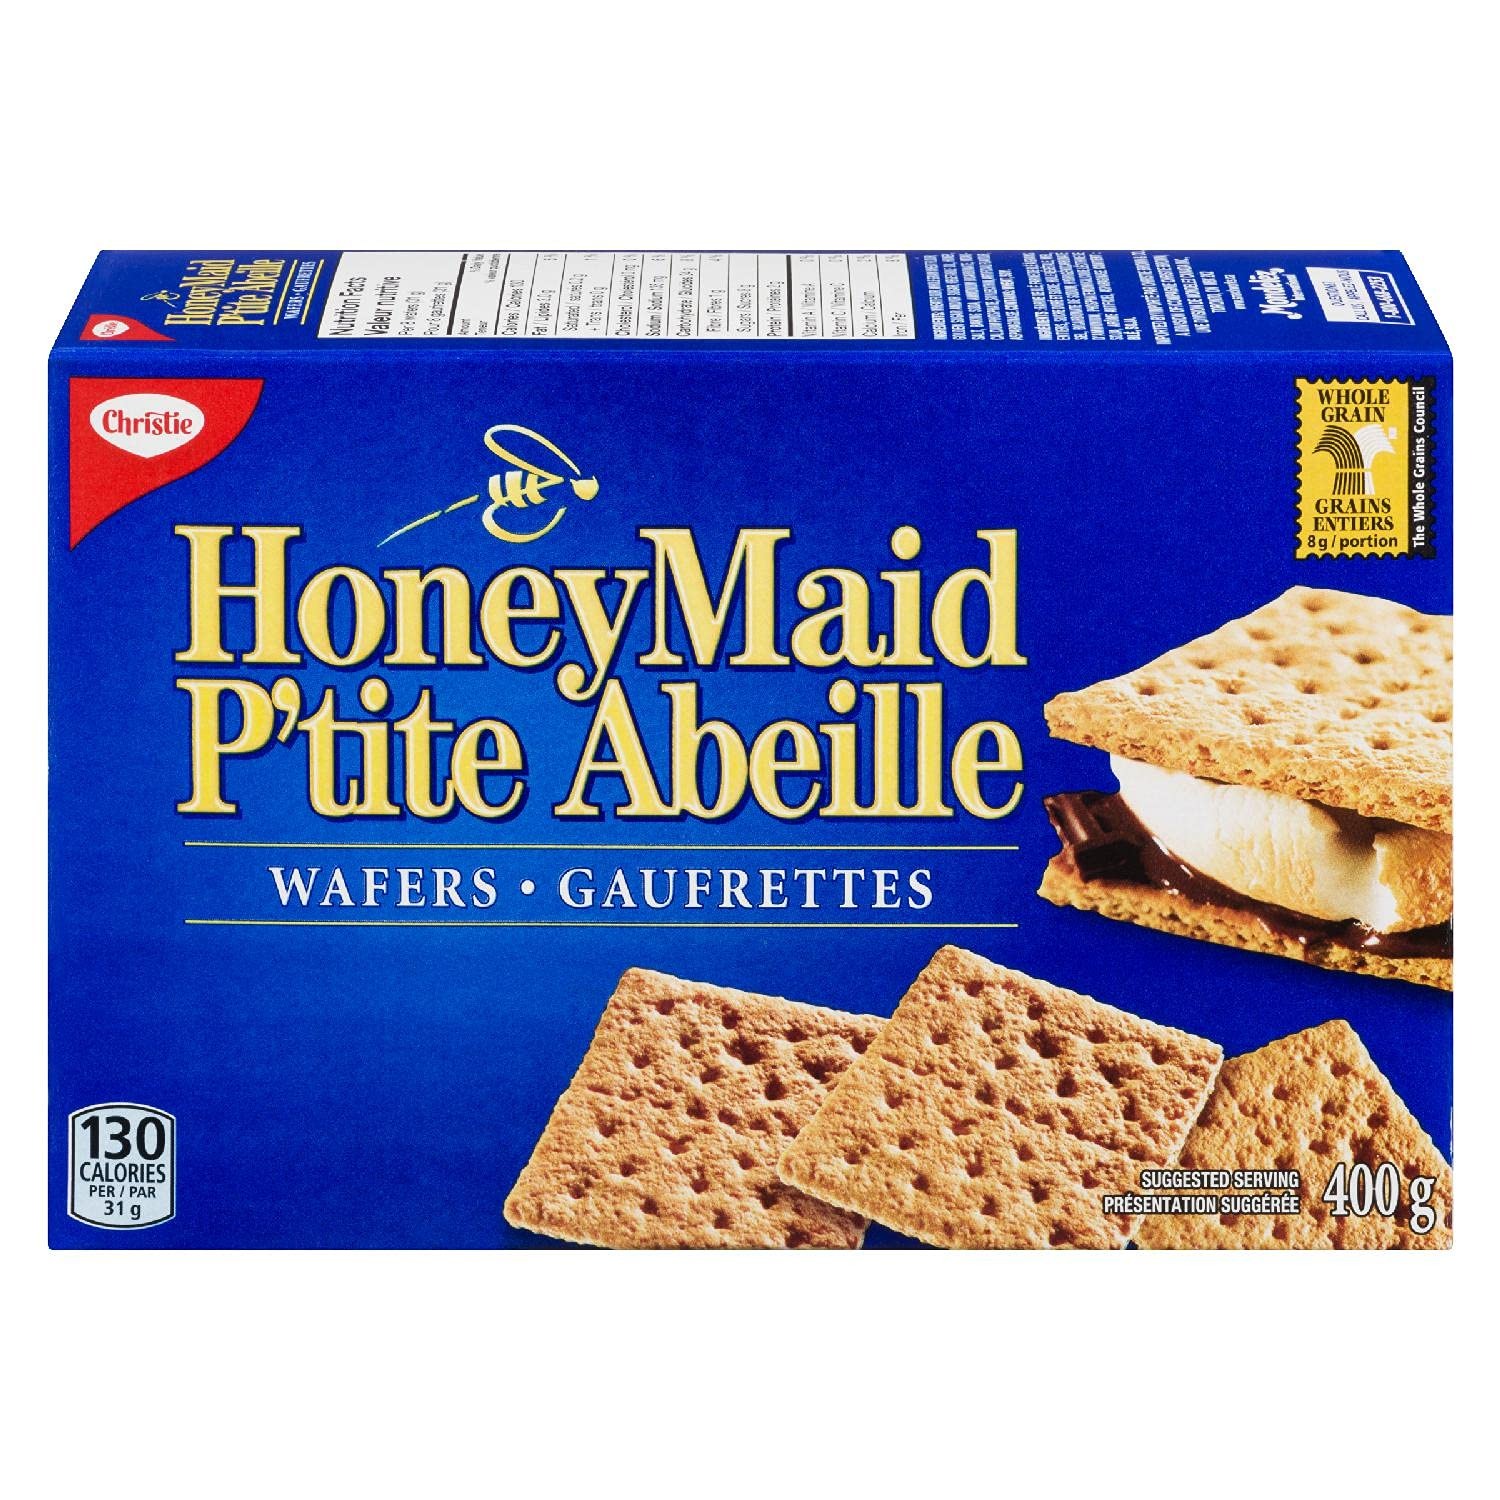
Item Name: Honey Maid Graham Wafers, 400g/14.1 oz., (Imported from Canada)
Bullet Point 1: Crunchy &amp; Sweet - A perfect balance of crunch and sweetness in every bite.
Bullet Point 2: Versatile Use - Enjoy them plain, in desserts, or as a base for s'mores.
Bullet Point 3: Resealable Pack - 400g (14.1 oz) package to keep them fresh and easy to store.
Bullet Point 4: Great for All Ages - A snack loved by kids and adults alike.
Bullet Point 5: Trusted Brand - Honey Maid is known for its high-quality, snacks.
Product Description: Enjoy the classic taste of Honey Maid Graham Wafers (400g/14.1 oz), the perfect snack for any time of the day. These ly crunchy wafers have a light, sweet flavor that's irresistible on its own or as part of your favorite dessert. Whether you're dipping them in milk, using them for s'mores, or adding them to your favorite recipes, Honey Maid Graham Wafers are a versatile treat the whole family will love. The 400g (14.1 oz) pack is great for sharing, and the resealable packaging keeps the wafers fresh for longer. With Honey Maid's trusted quality, these graham wafers are the go-to choice for snacking or baking. Key Features: Crunchy & Sweet - A perfect balance of crunch and sweetness in every bite. Versatile Use - Enjoy them plain, in desserts, or as a base for s'mores. Resealable Pack - 400g (14.1 oz) package to keep them fresh and easy to store. Great for All Ages - A snack loved by kids and adults alike. Trusted Brand - Honey Maid is known for its high-quality, snacks
Value: 14.1
Unit: Ounce

Price: 19.99